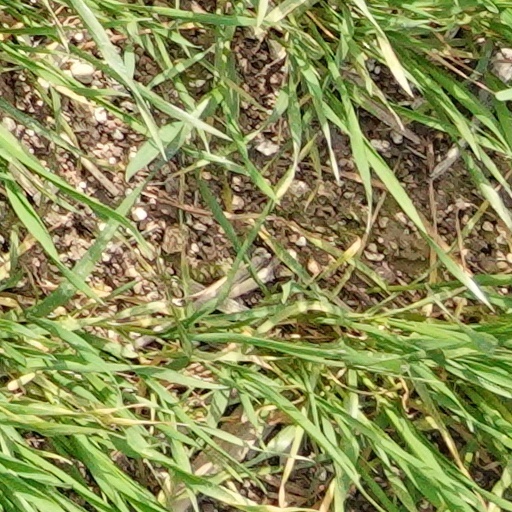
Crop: wheat